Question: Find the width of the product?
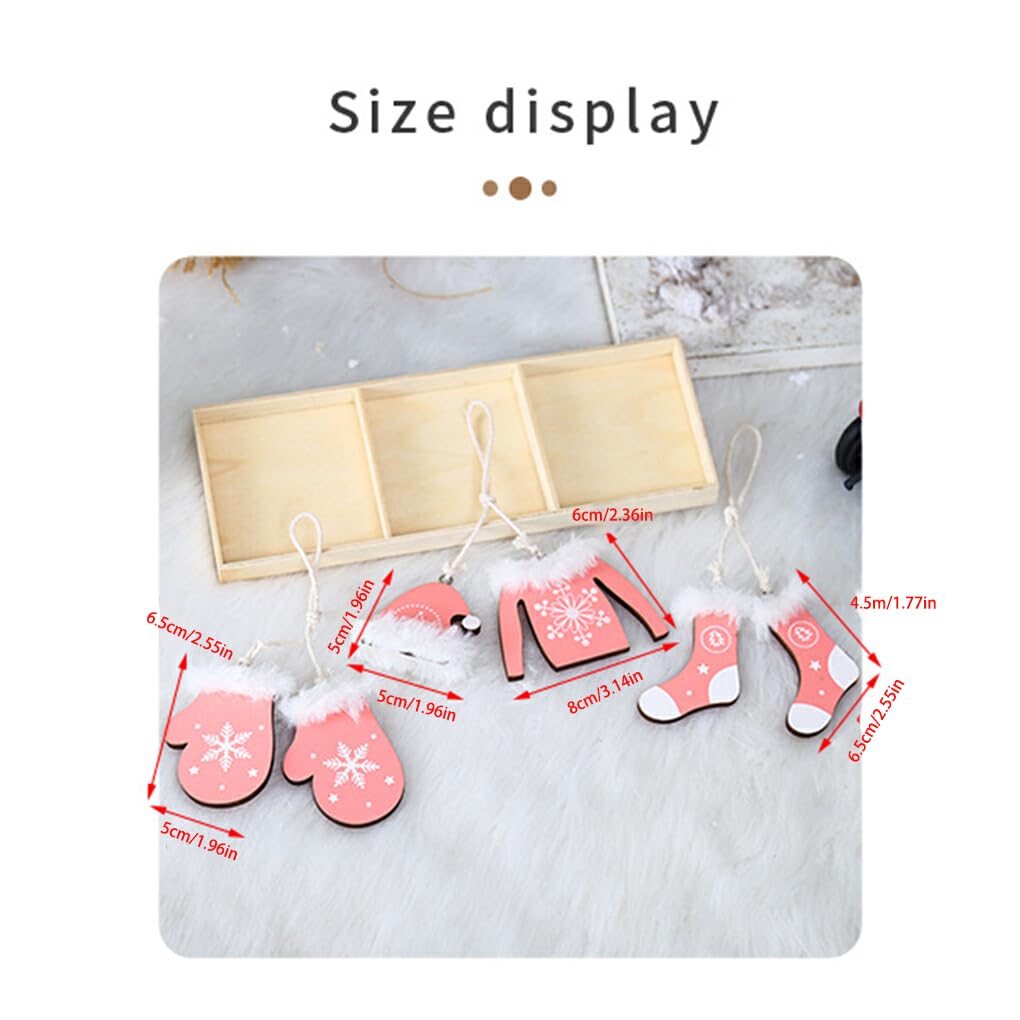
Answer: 6.0 centimetre